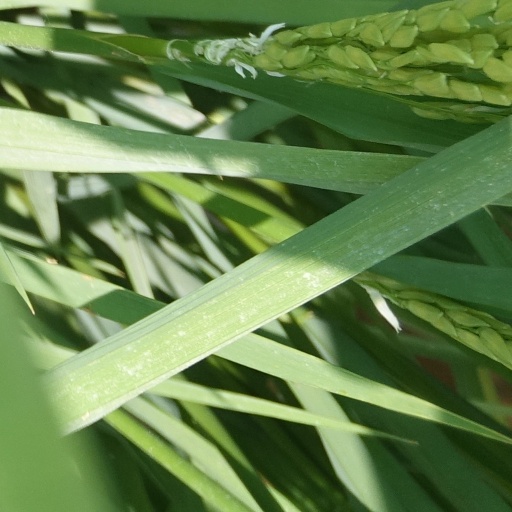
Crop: rice